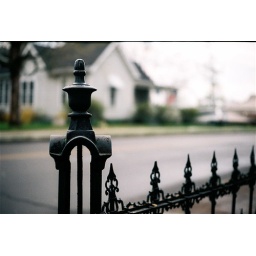
The iron fence in front of our house